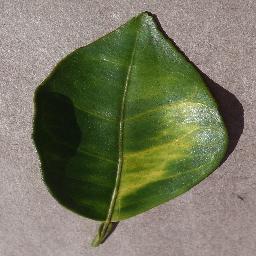
Label: Orange___Haunglongbing_(Citrus_greening)